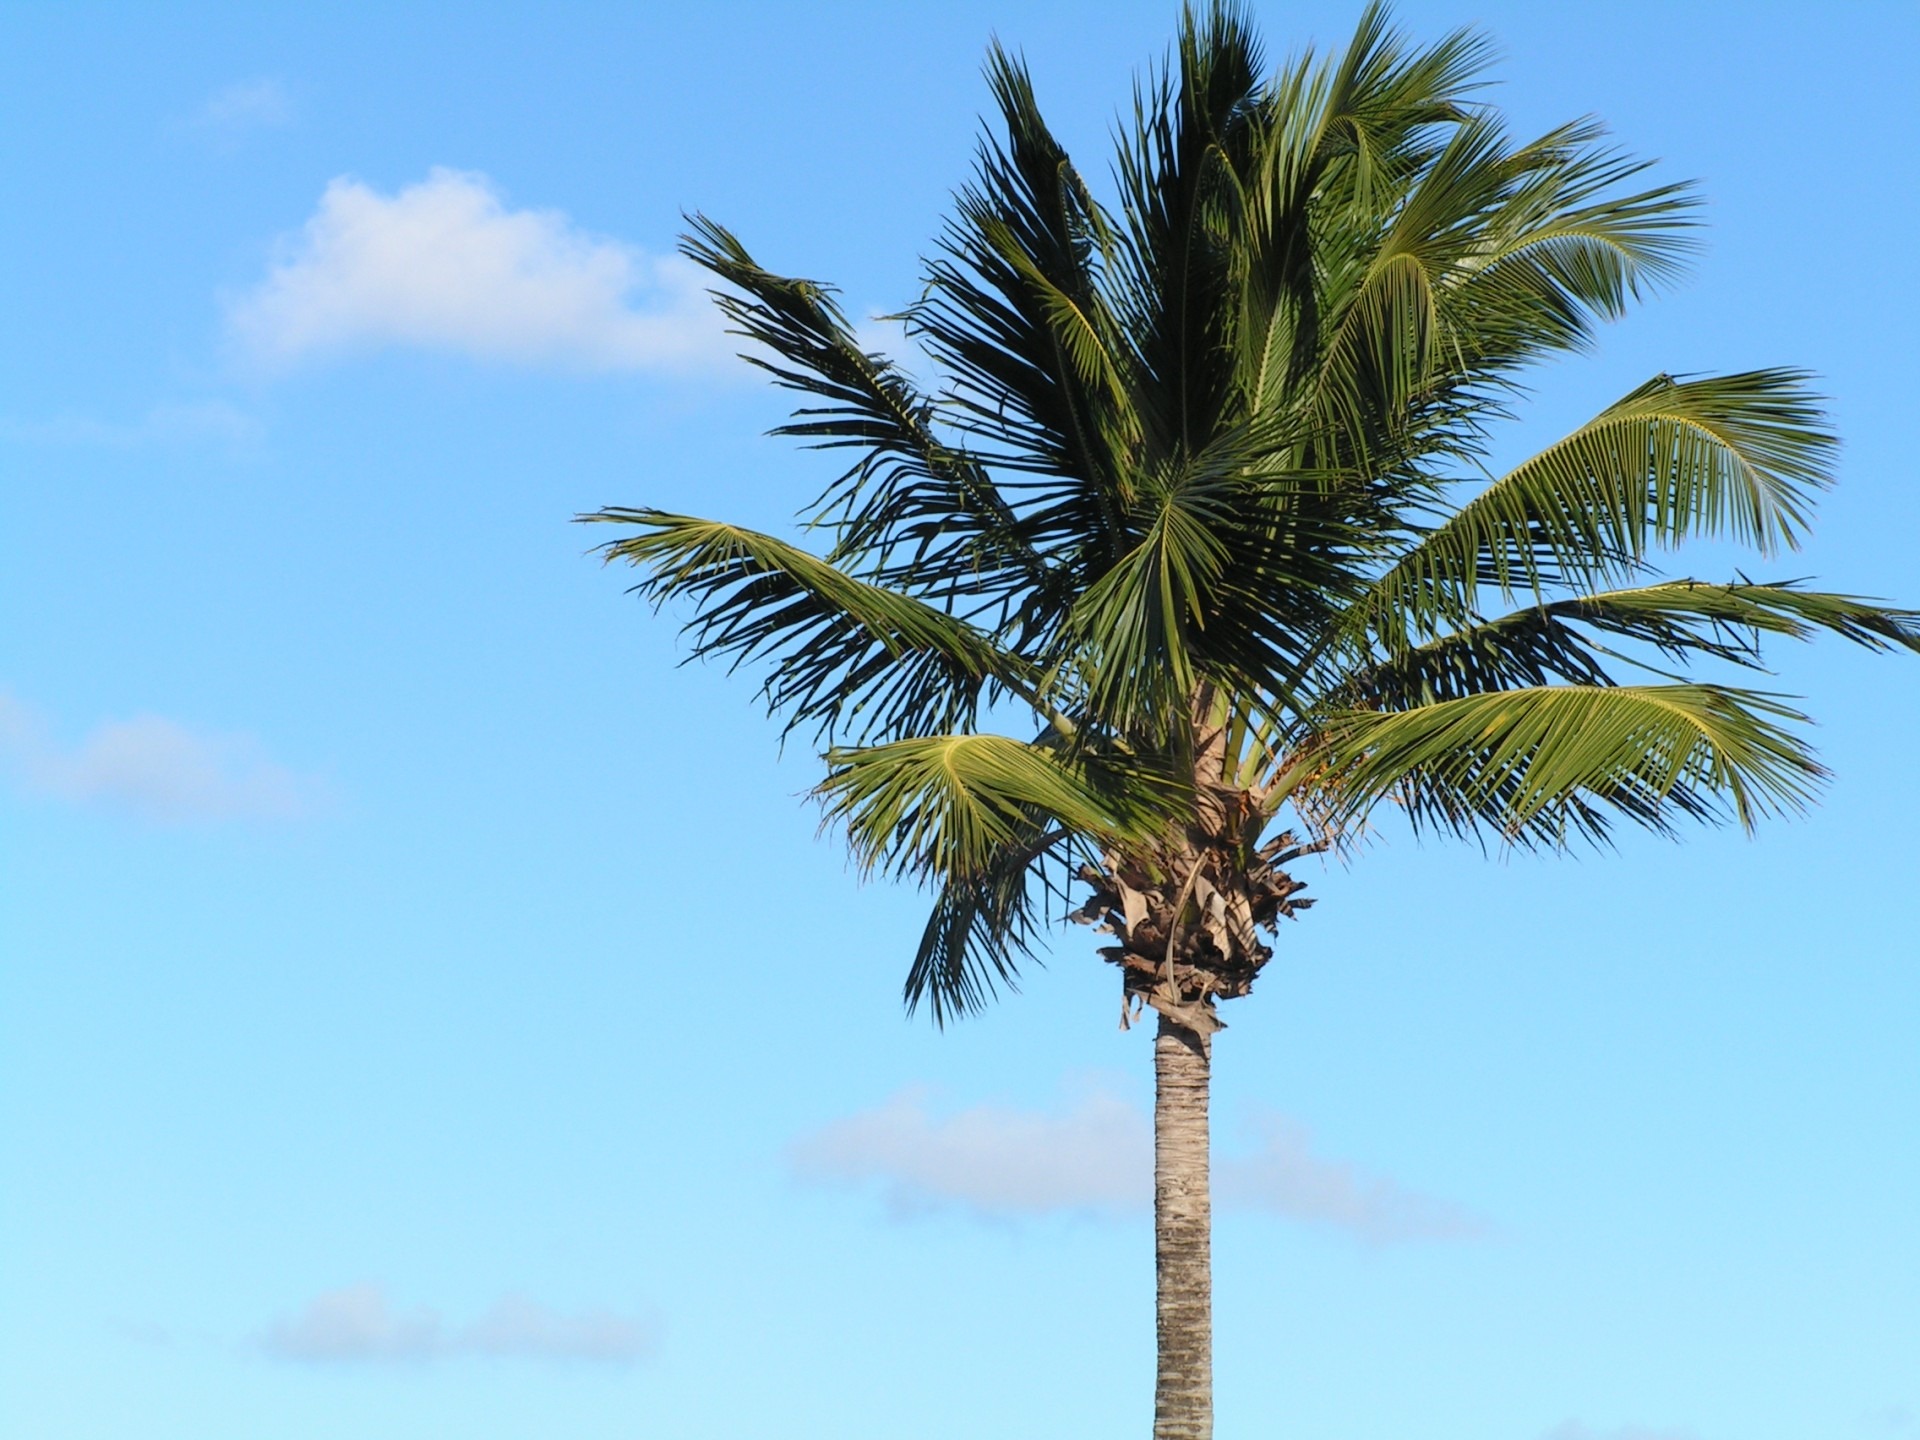
tree, branch, plant, sky, palm tree, flower, wind, travel, food, produce, tropical, island, tourism, flowering plant, puerto rico, date palm, plant stem, woody plant, land plant, arecales, palm family, borassus flabellifer